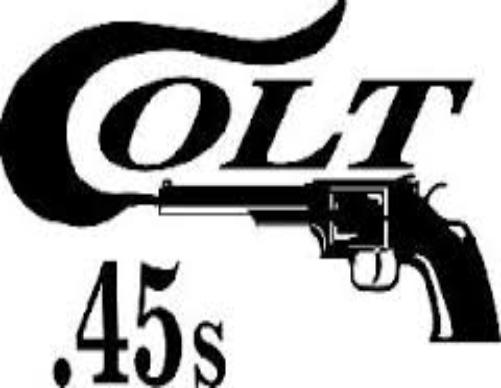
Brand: Colt
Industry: Others